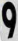
Number: 9